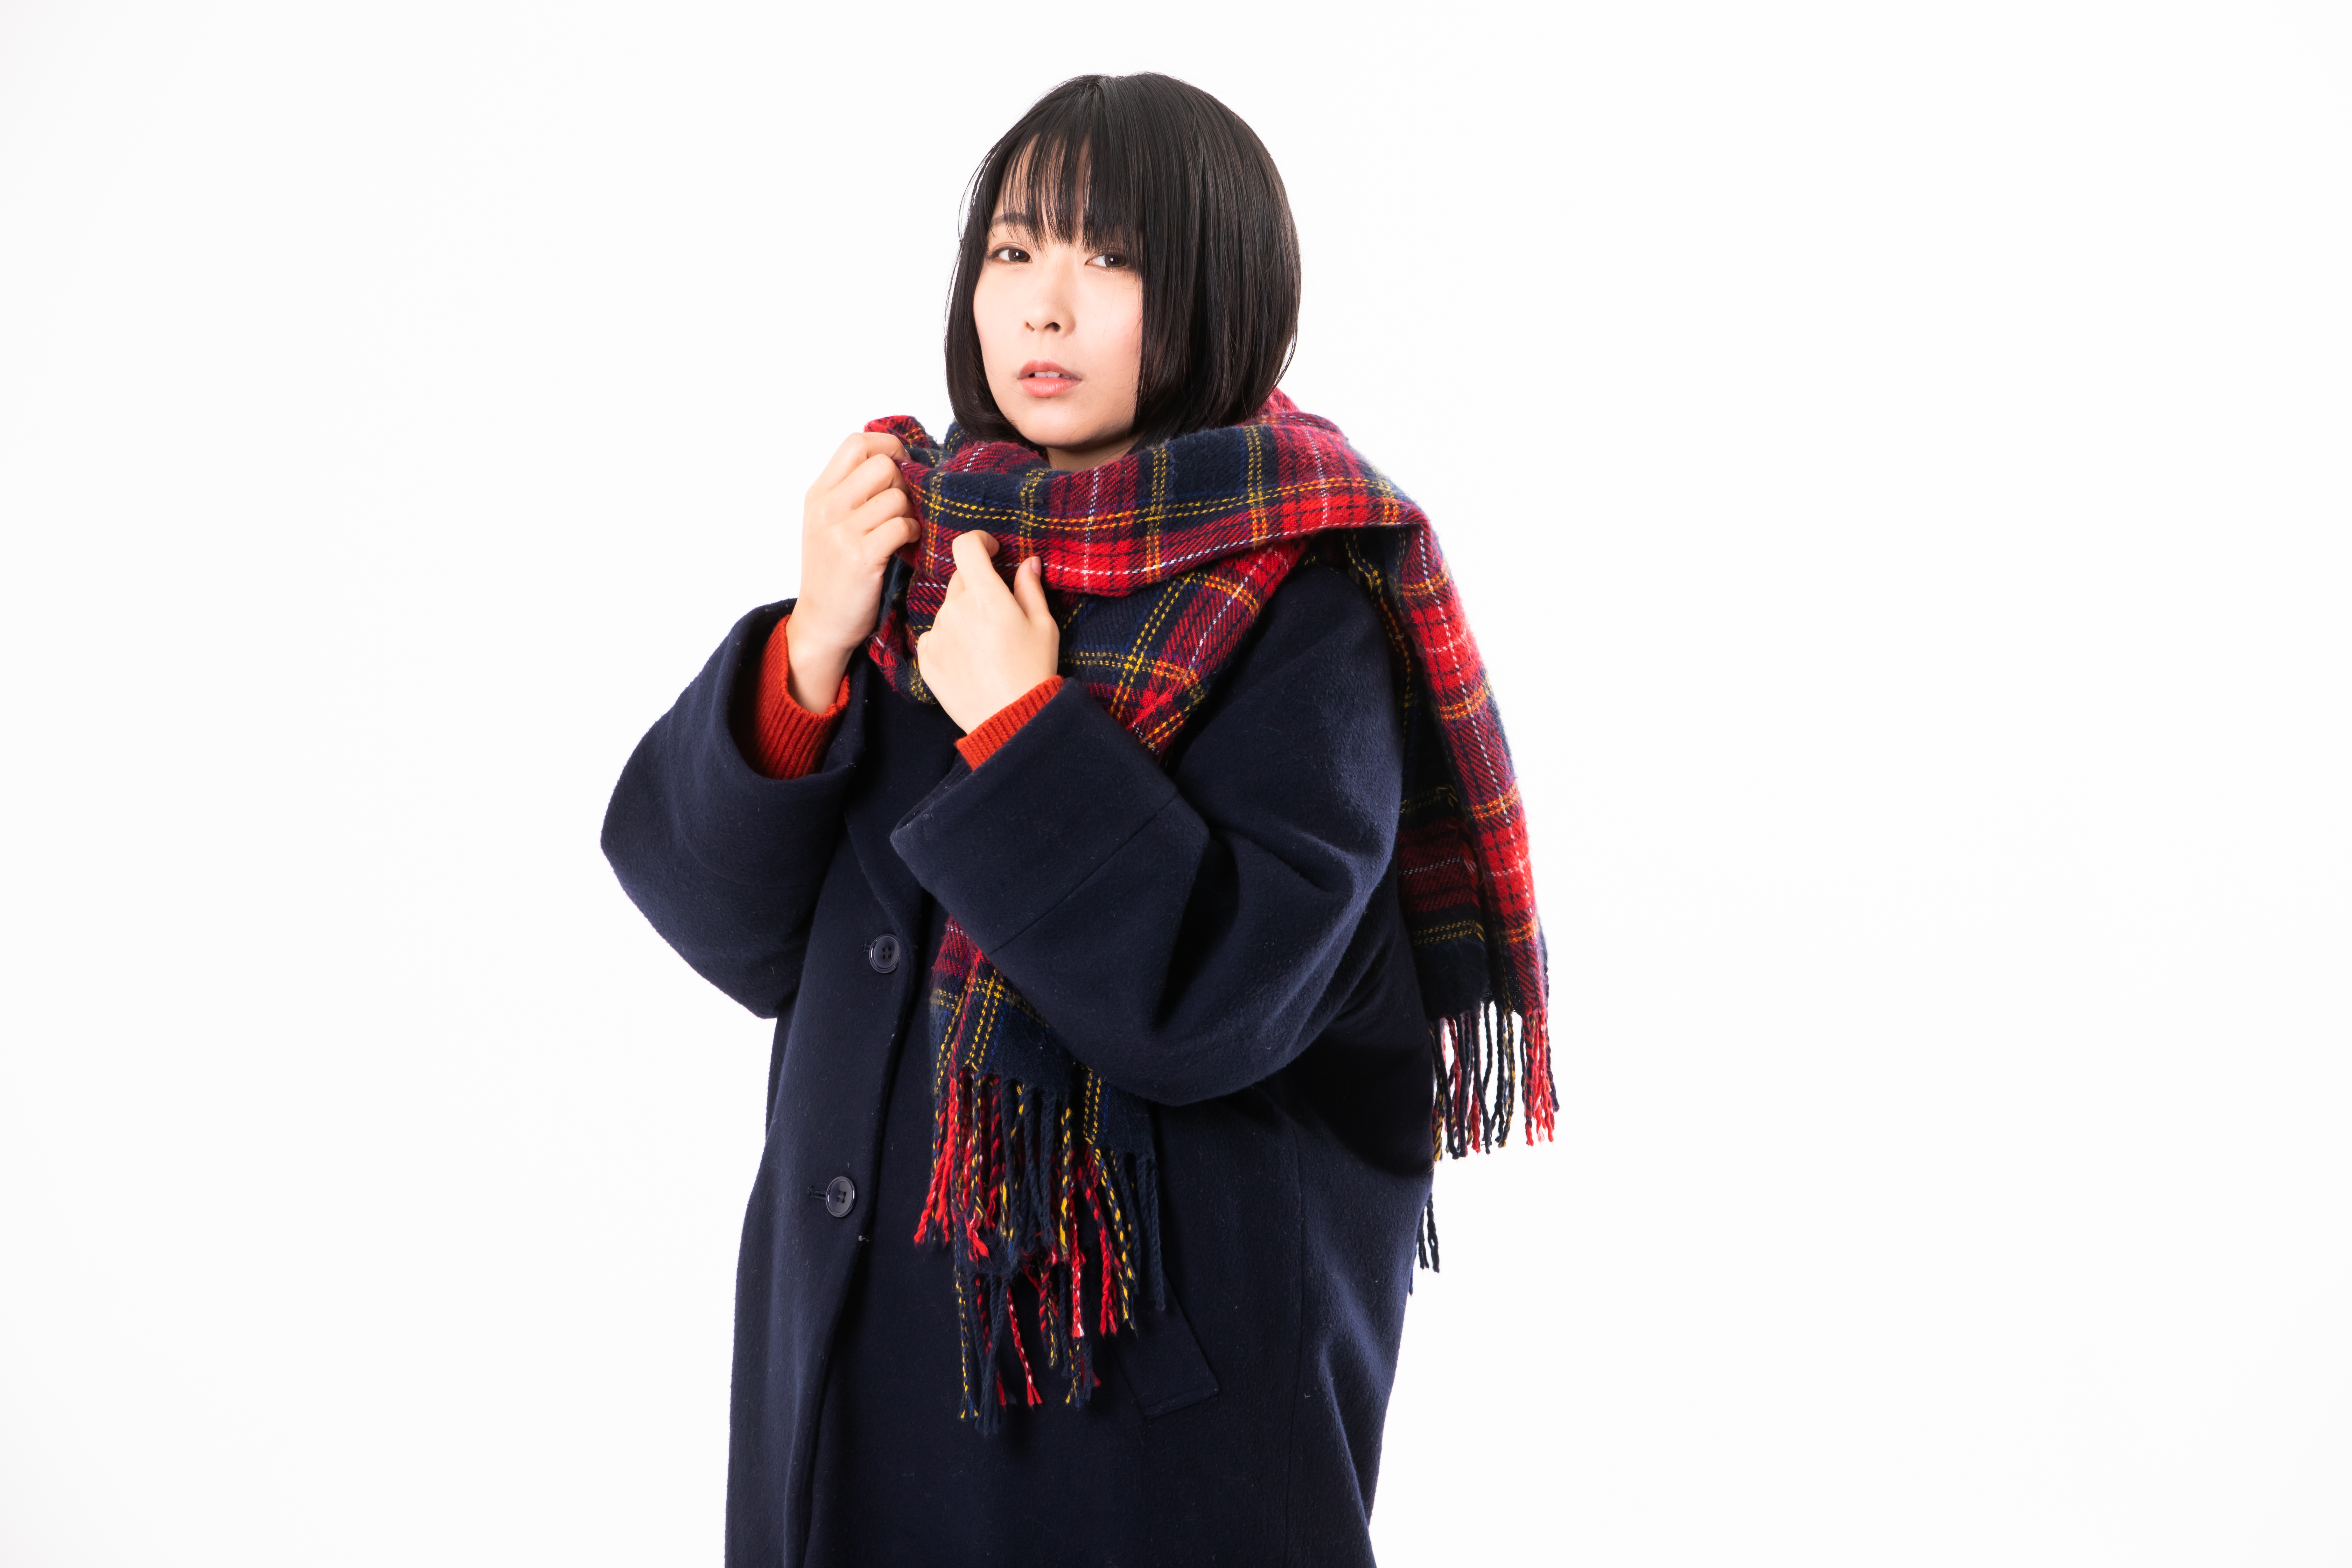
woman, scarf, stole, clothing, tartan, pattern, shawl, plaid, fashion accessory, textile, design, outerwear, neck, street fashion, sleeve